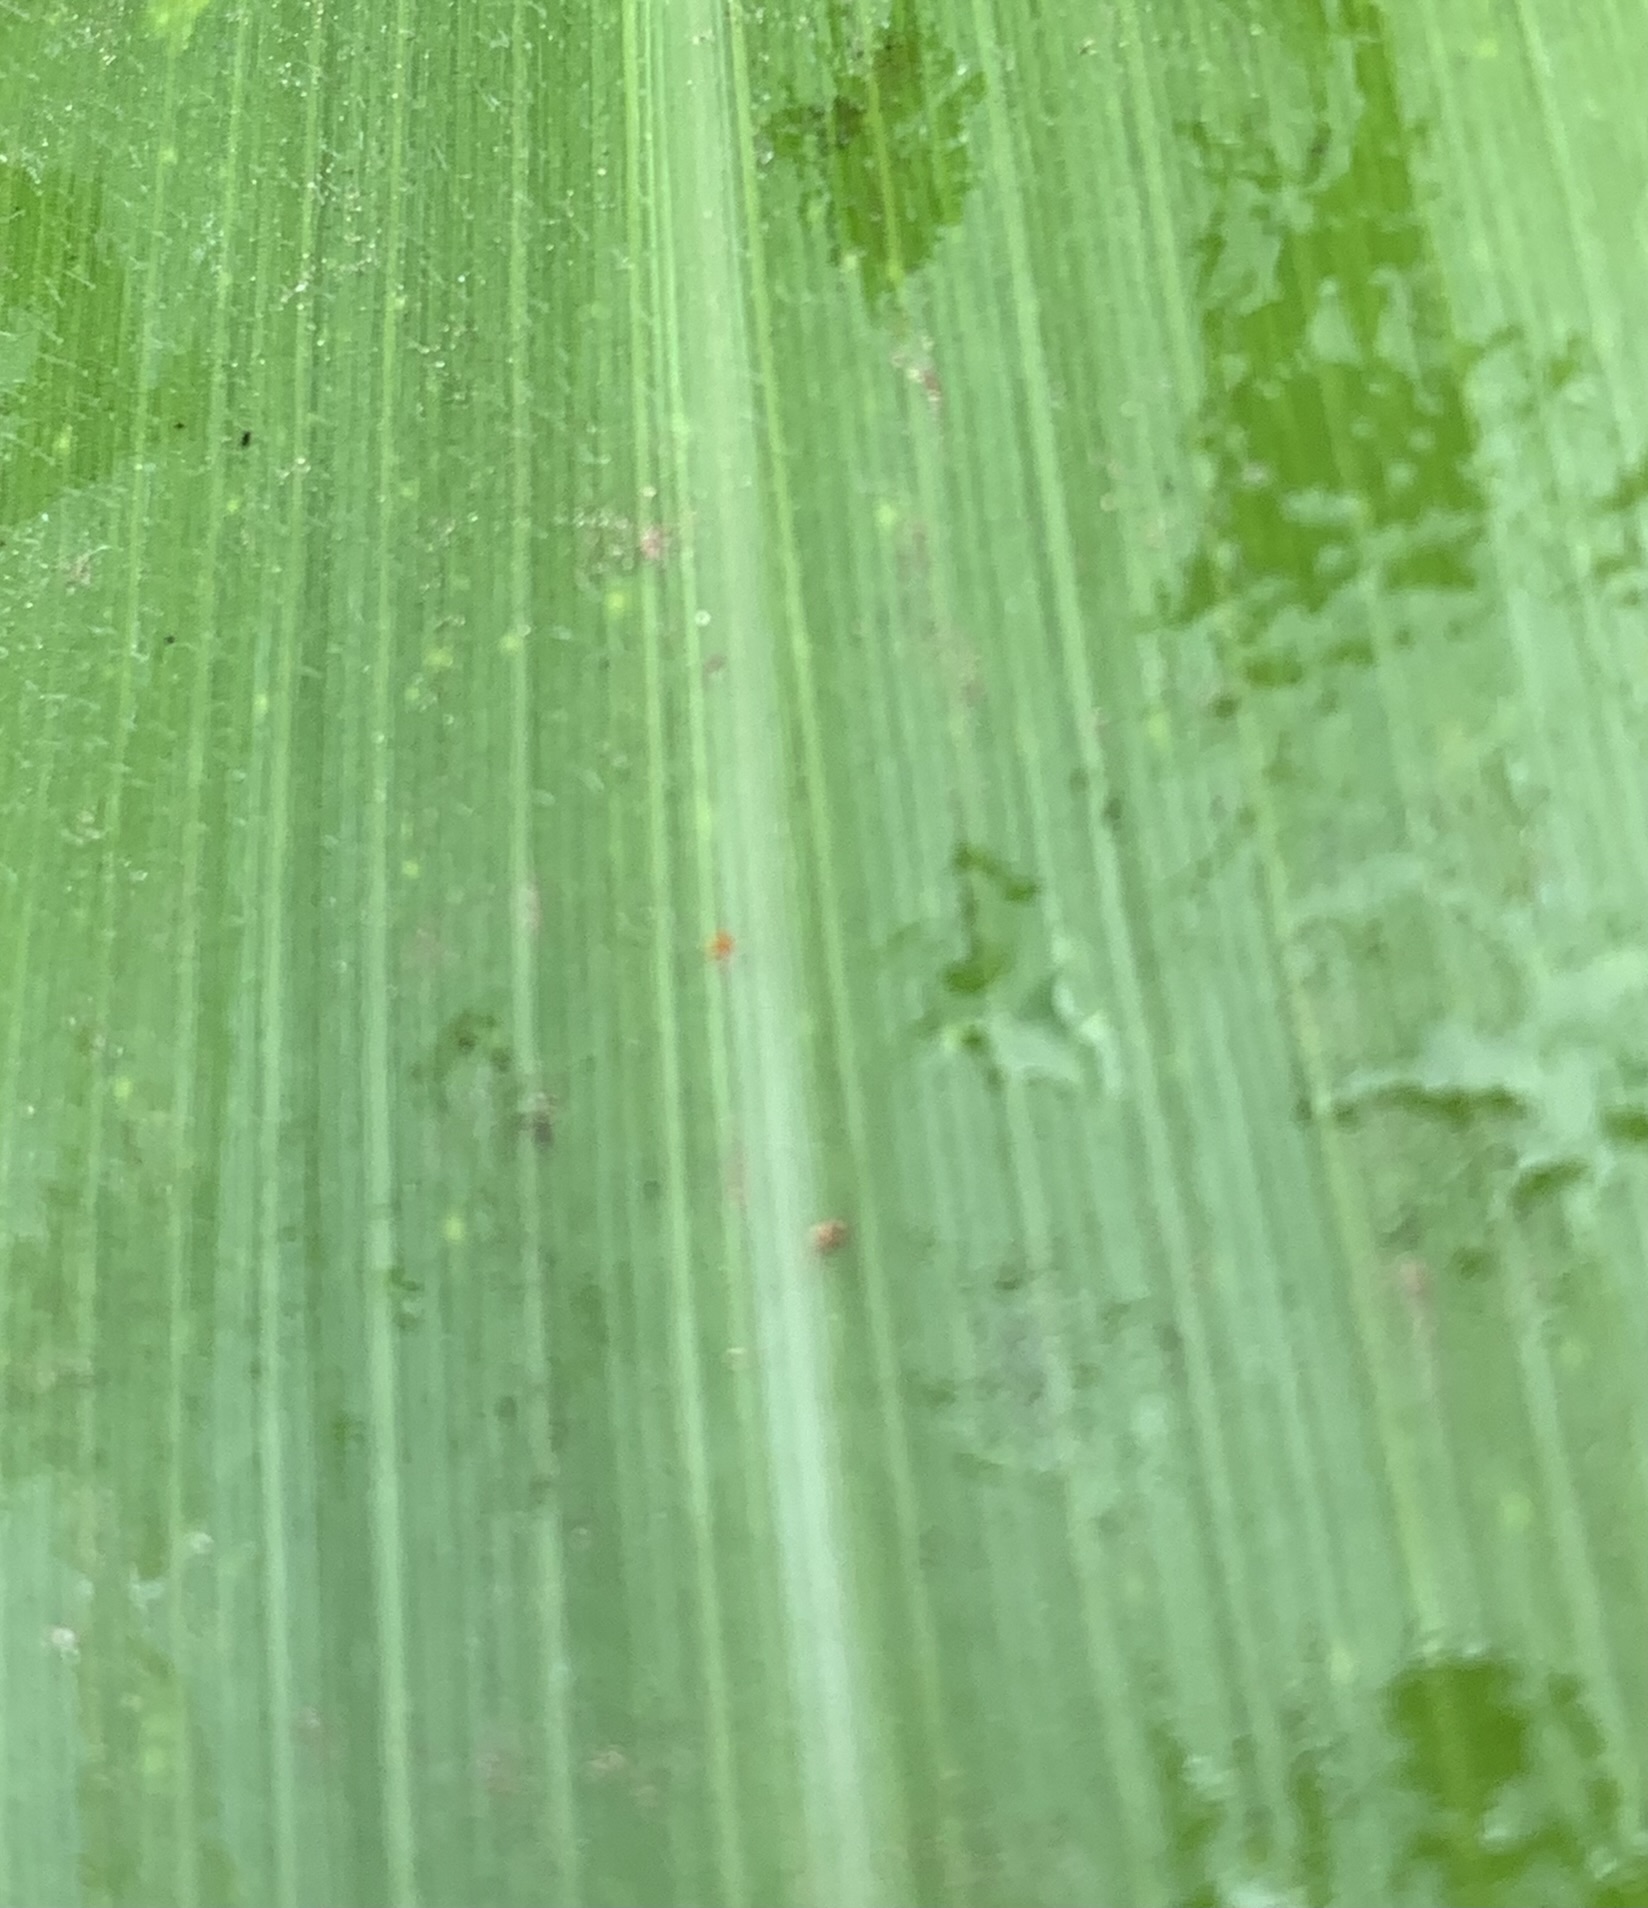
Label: Healthy